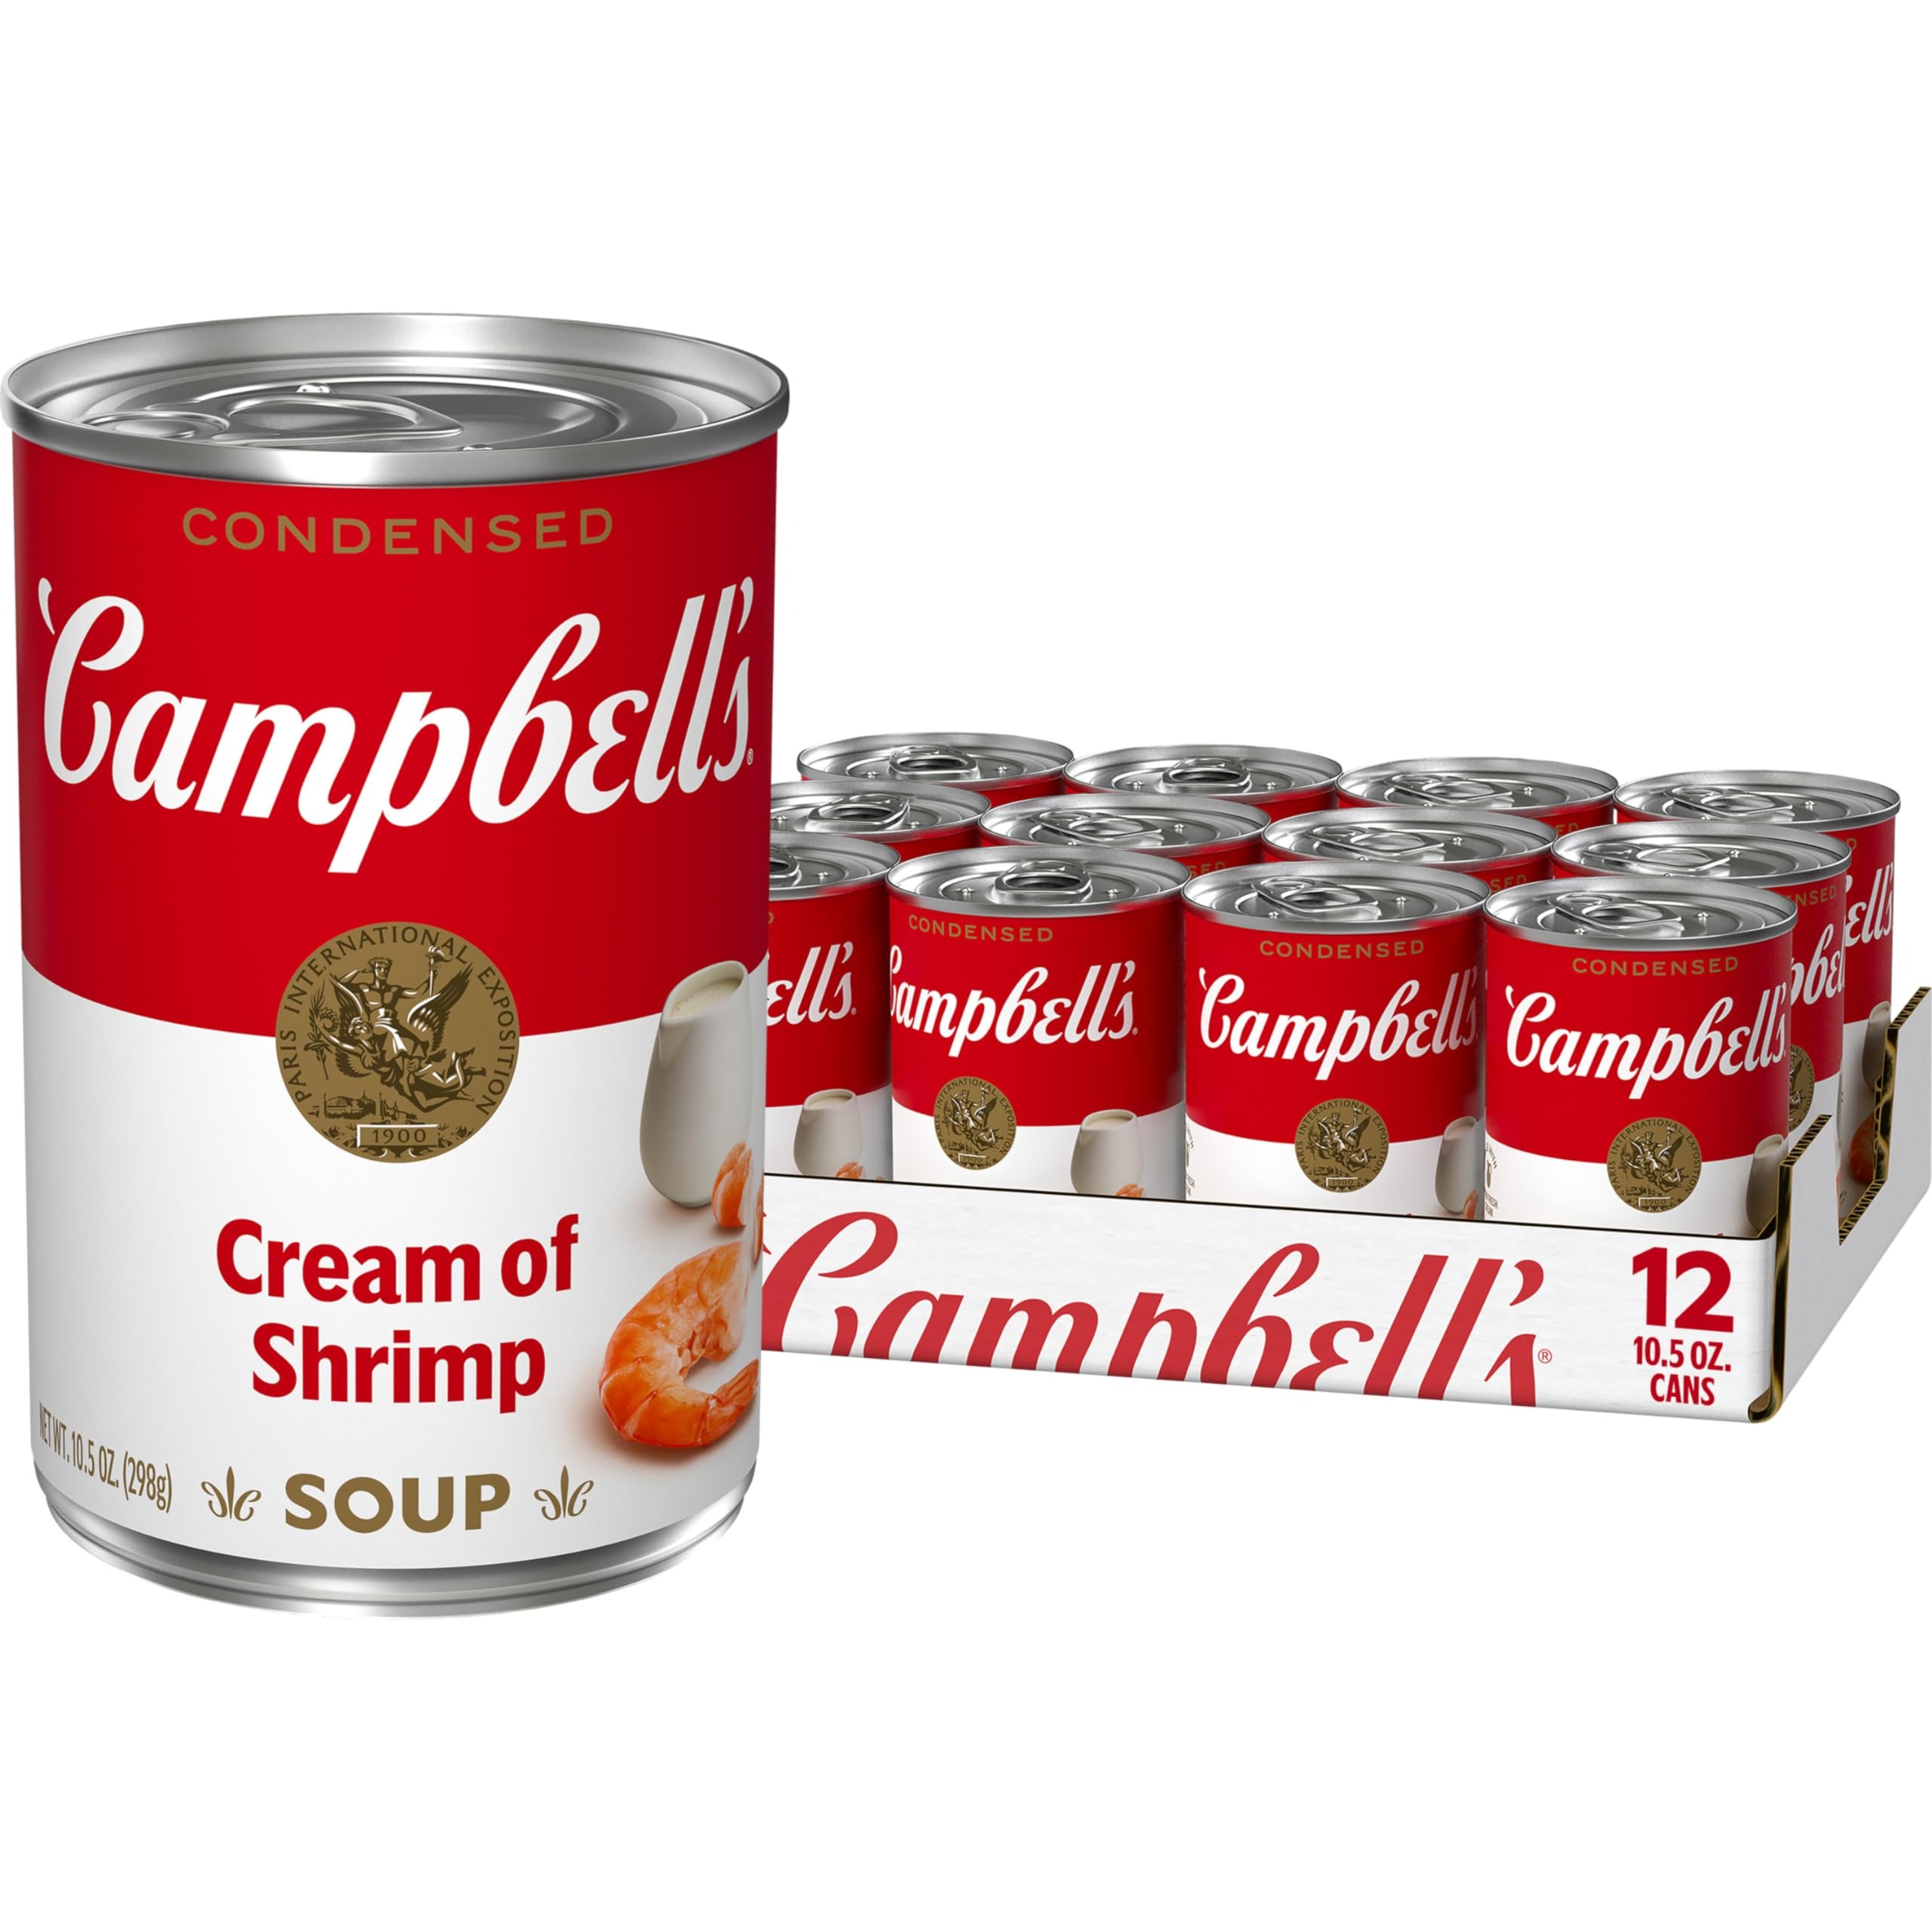
Item Name: Campbell's Condensed Cream of Shrimp Soup, 10.5 oz Can (12 Pack)
Bullet Point 1: Twelve (12) 10.5 oz cans of Campbell's Condensed Cream of Shrimp Soup
Bullet Point 2: Crafted with shrimp, farm-fresh cream, sweet wine and tomato puree for a deliciously smooth flavor
Bullet Point 3: Use it as an ingredient in dishes like Shrimp Enchiladas, or substitute it for roux or bechamel as a sauce starter
Bullet Point 4: This convenient canned soup is also delicious on its own, topped with fresh herbs or olive oil, or enjoyed with a sandwich or salad
Bullet Point 5: Each 10.5 oz recyclable can contains about 2.5 servings of microwave soup and features a non-BPA lining
Value: 126.0
Unit: Ounce

Price: 4.15